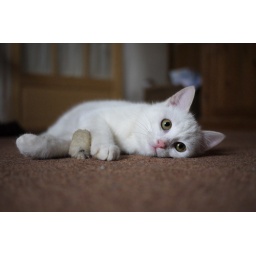
Sucre, the rescue kitten found in a box at a rubbish tip just before Christmas 2010.